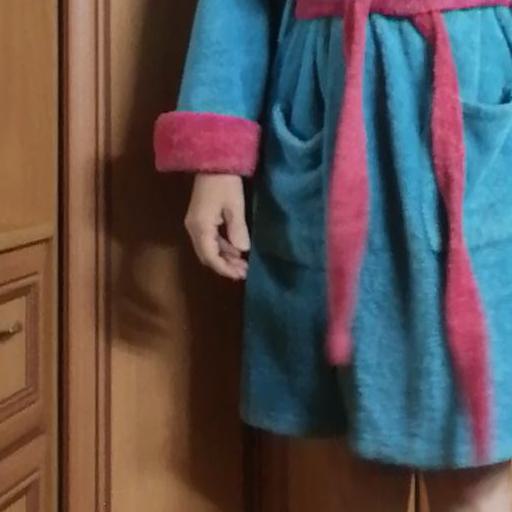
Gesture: no_gesture